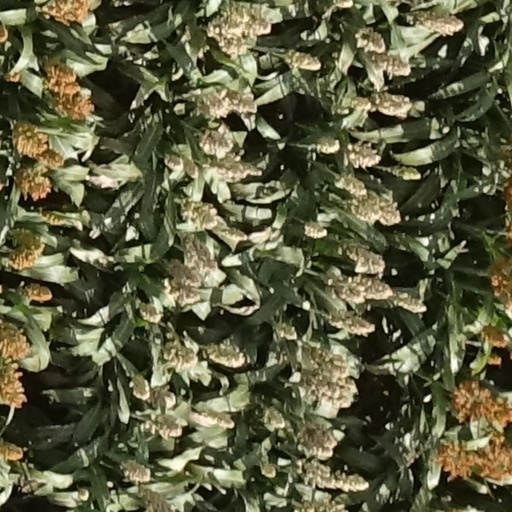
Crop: sorghum